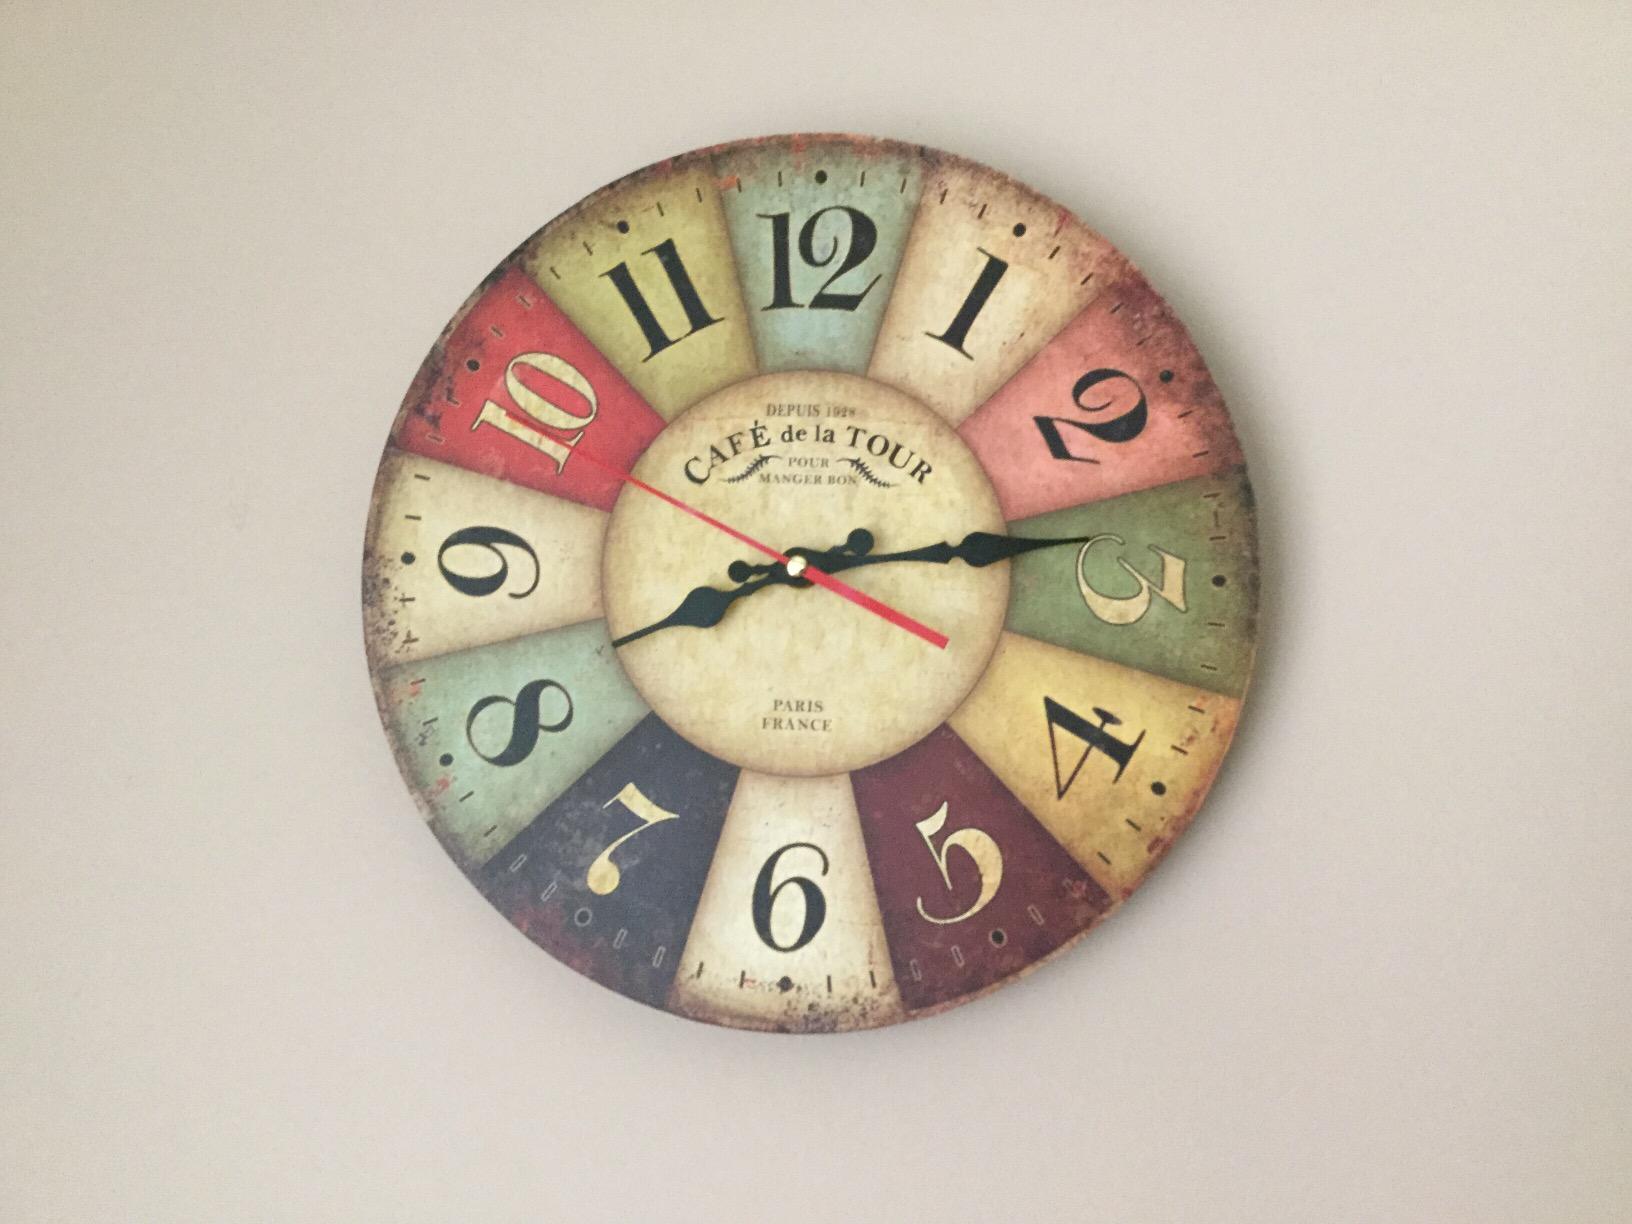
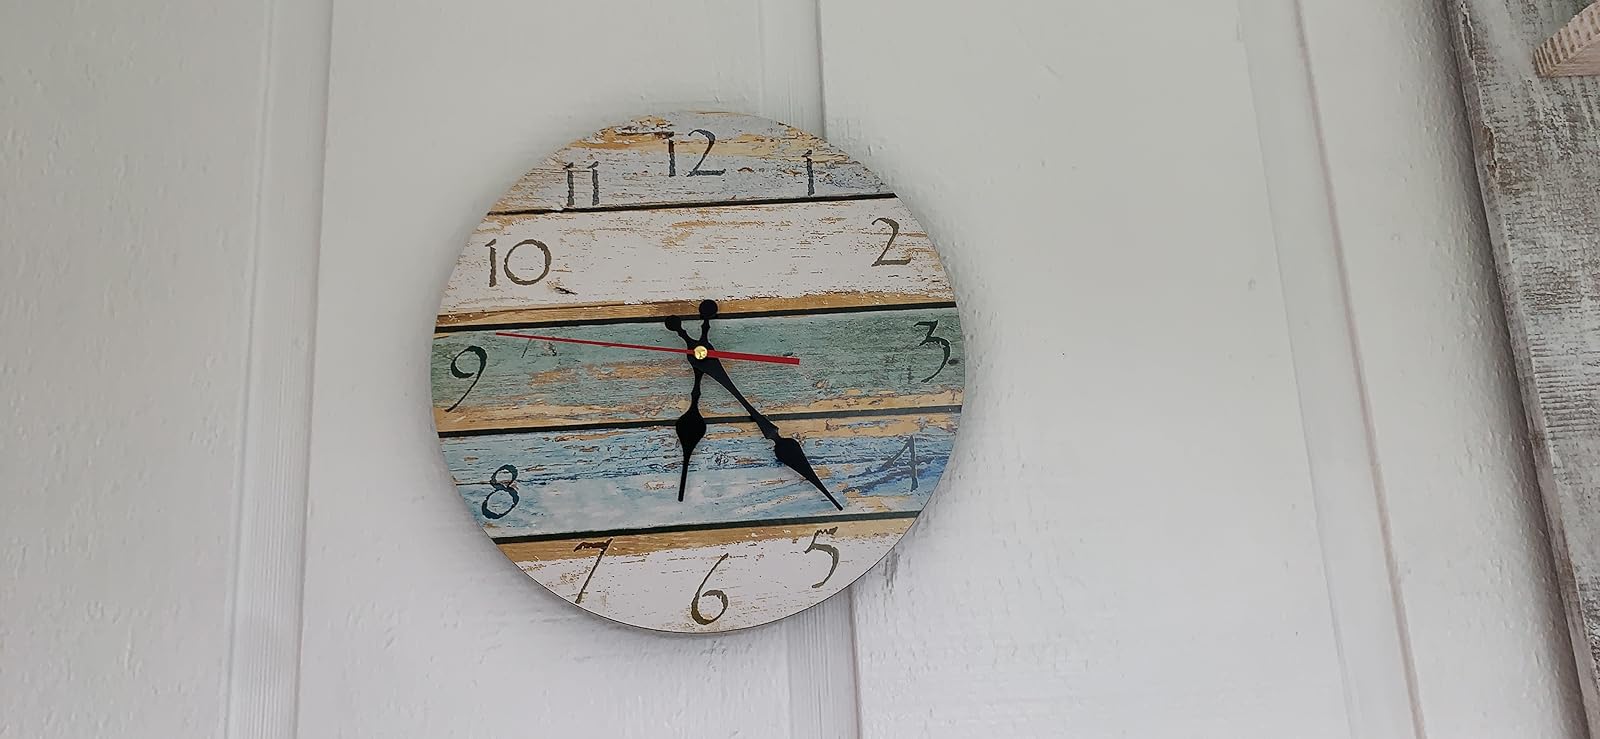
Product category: clock
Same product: no